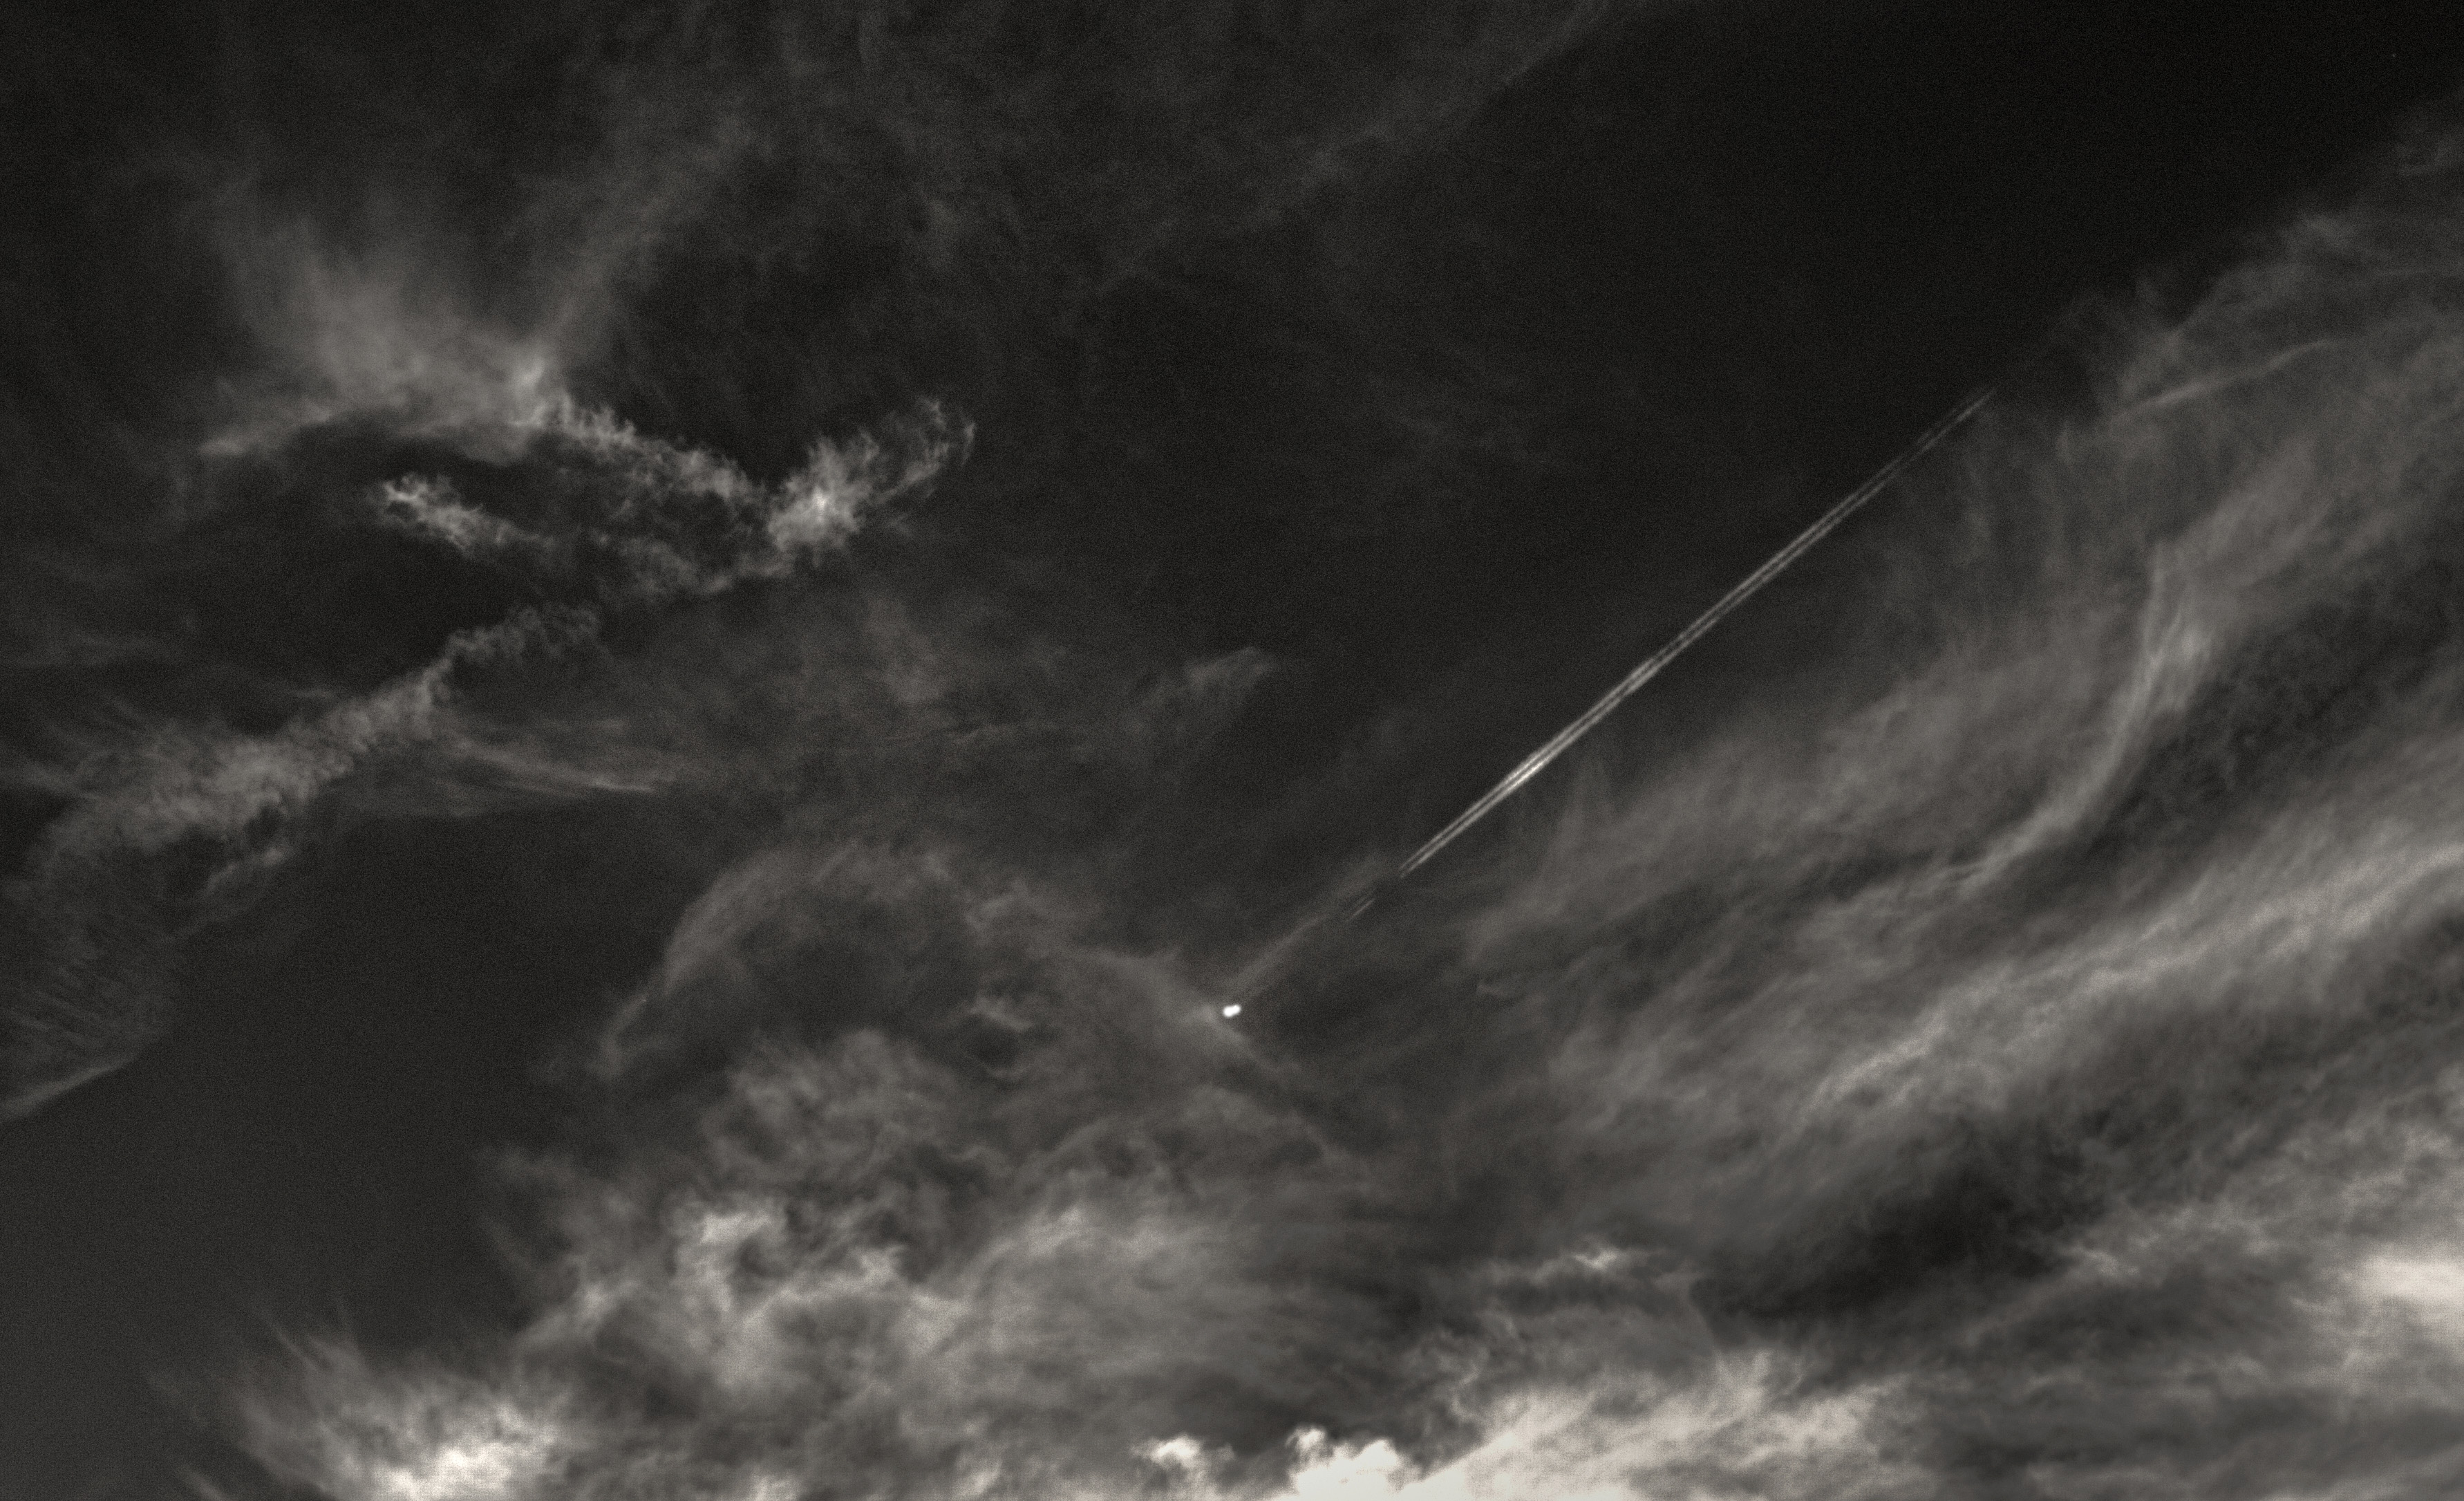
cloud, black and white, sky, atmosphere, weather, storm, darkness, monochrome, thunder, bw, 2015, outside, clouds, contrails, 365, 3652015imstillstanding, thebigblueroom, meteorological phenomenon, monochrome photography, atmosphere of earth